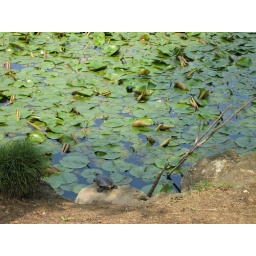
turtle in lake